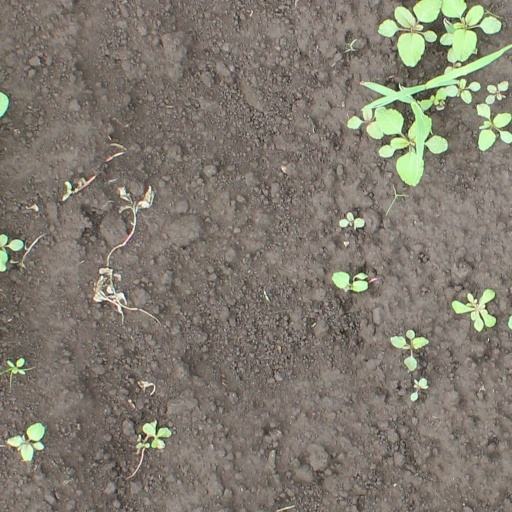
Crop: soybean